Hirschegg

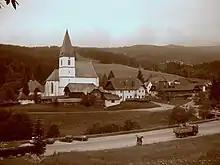
Hirschegg, 2006.

Hirschegg was a municipality in Austria, merged in 2015 into Hirschegg-Pack, in the district of Voitsberg in the Austrian state of Styria, in south central Austria.